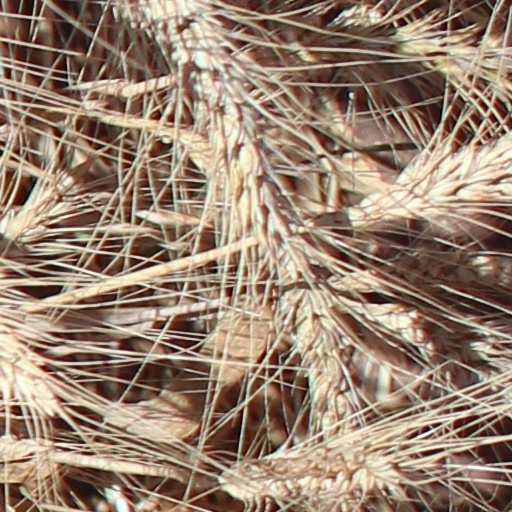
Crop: wheat